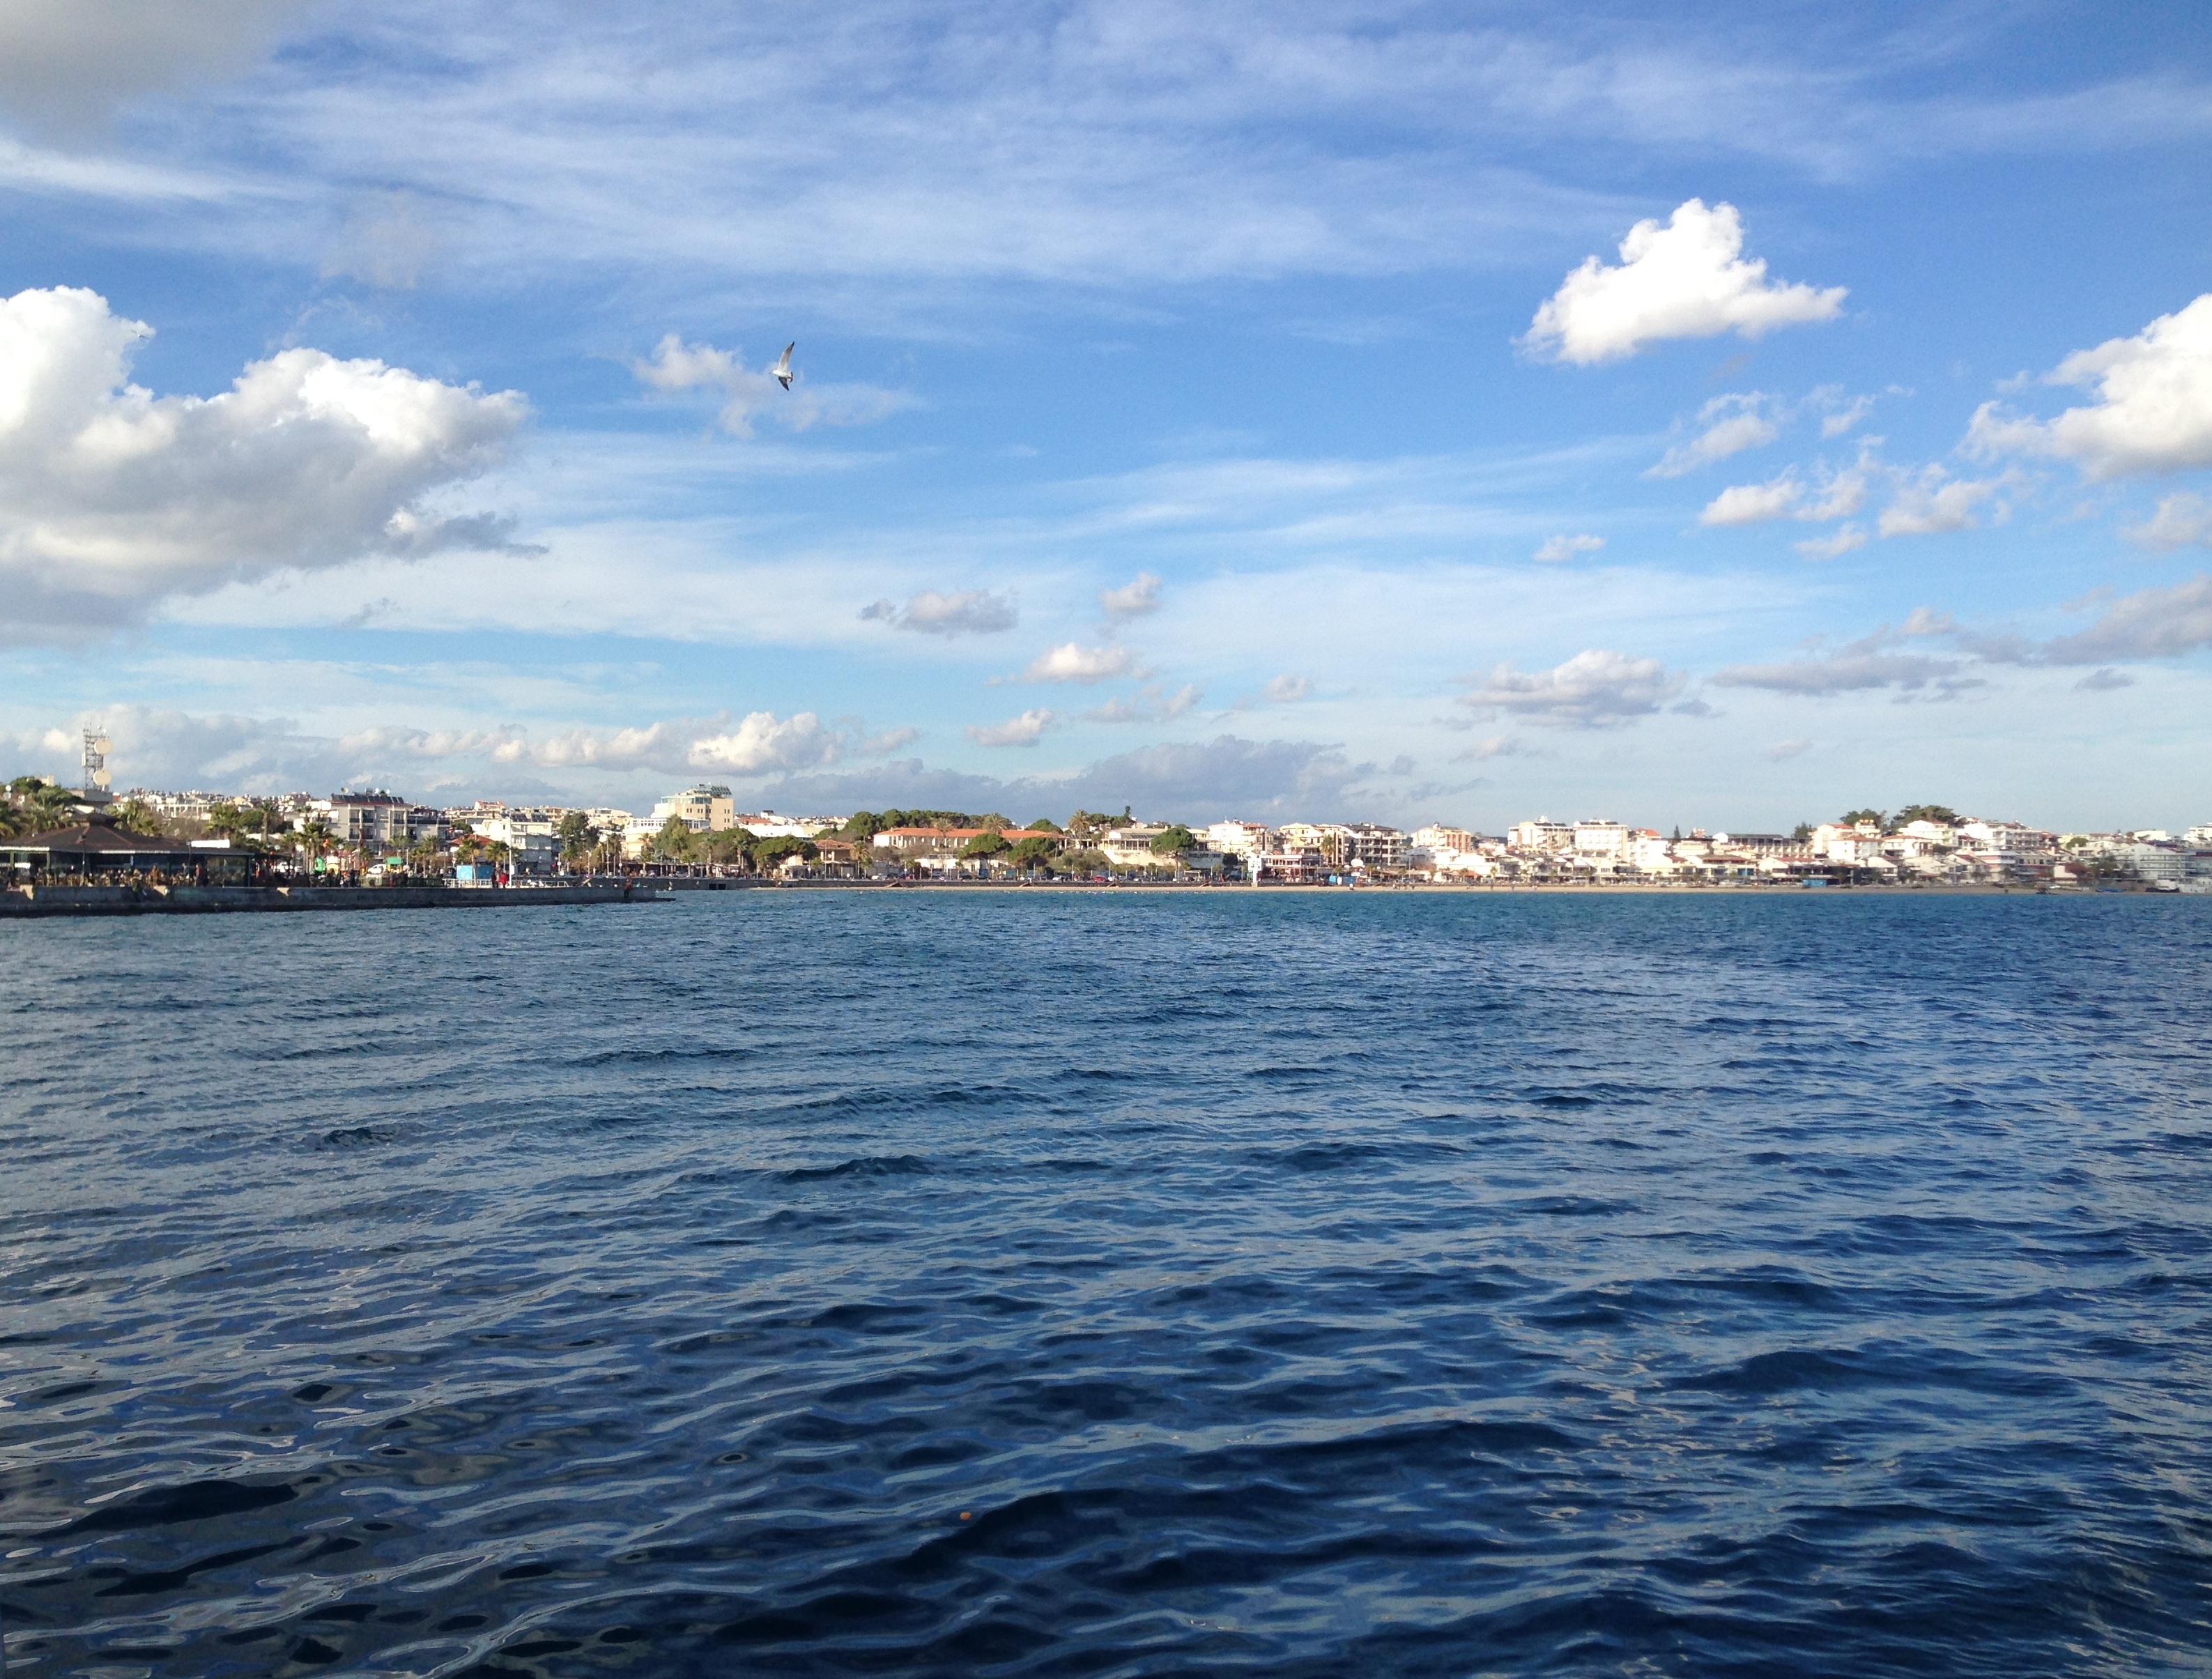
sea, coast, ocean, horizon, boat, shore, lake, travel, vehicle, sailing, bay, tourism, body of water, boating, cape, apollo, didim, didyma, felicia travel, felicia turizm